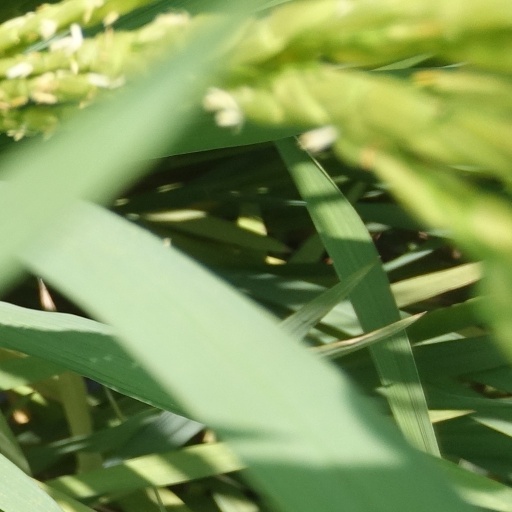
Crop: rice